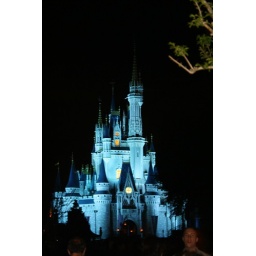
The castle lit up in blue